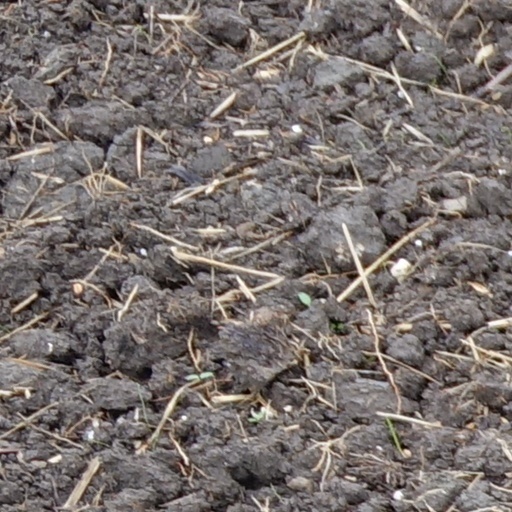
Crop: wheat